Absolution (2015 film)

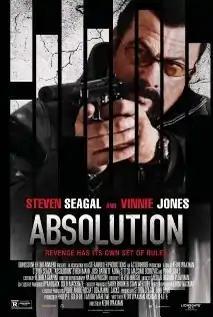
Official film poster

Absolution (also known as The Mercenary: Absolution) is a 2015 English-language Romanian action thriller film directed by Keoni Waxman and starring Steven Seagal, Vinnie Jones, and Byron Mann. The film is a sequel to "A Good Man", and is the sixth collaboration between Steven Seagal and director Waxman. The film also marks the third collaboration between Seagal and Jones (who starred in 2005's "Submerged" and 2014's "Gutshot Straight"), and between Seagal and Mann (who previously starred in 2003's "Belly of the Beast" and 2009's "A Dangerous Man").